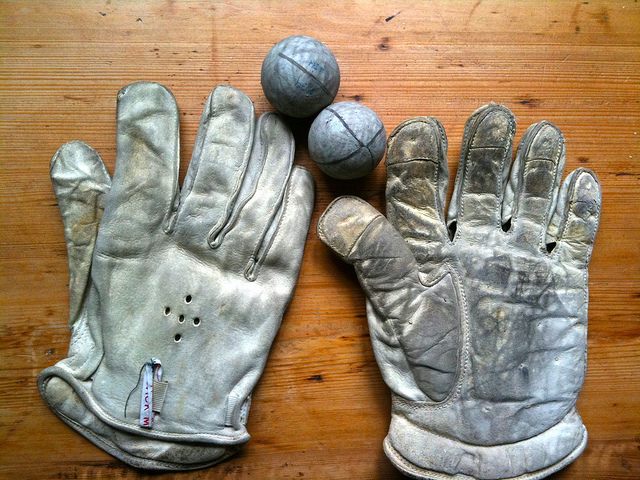
hai quả bóng màu trắng đặt cạnh hai găng tay màu trắng